Gustavo Lorenzetti

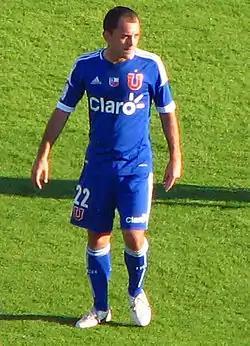
Lorenzetti with Universidad de Chile in 2012

On 9 June 2011, Universidad de Chile signed Lorenzetti from Universidad de Concepción for a fee of US$600,000 on a three-year contract. He scored a goal in his official debut in a 3–0 home win over La Serena on 30 July, for the first week of the Clausura Tournament. In his second official game, against Cobreloa, Lorenzetti scored two goals in the club's 3–1 victory and was named the man of the match. Some weeks later, he scored a brace in a 4–1 victory to Ñublense and in the following week scored again, in a 3–0 win over Unión San Felipe.